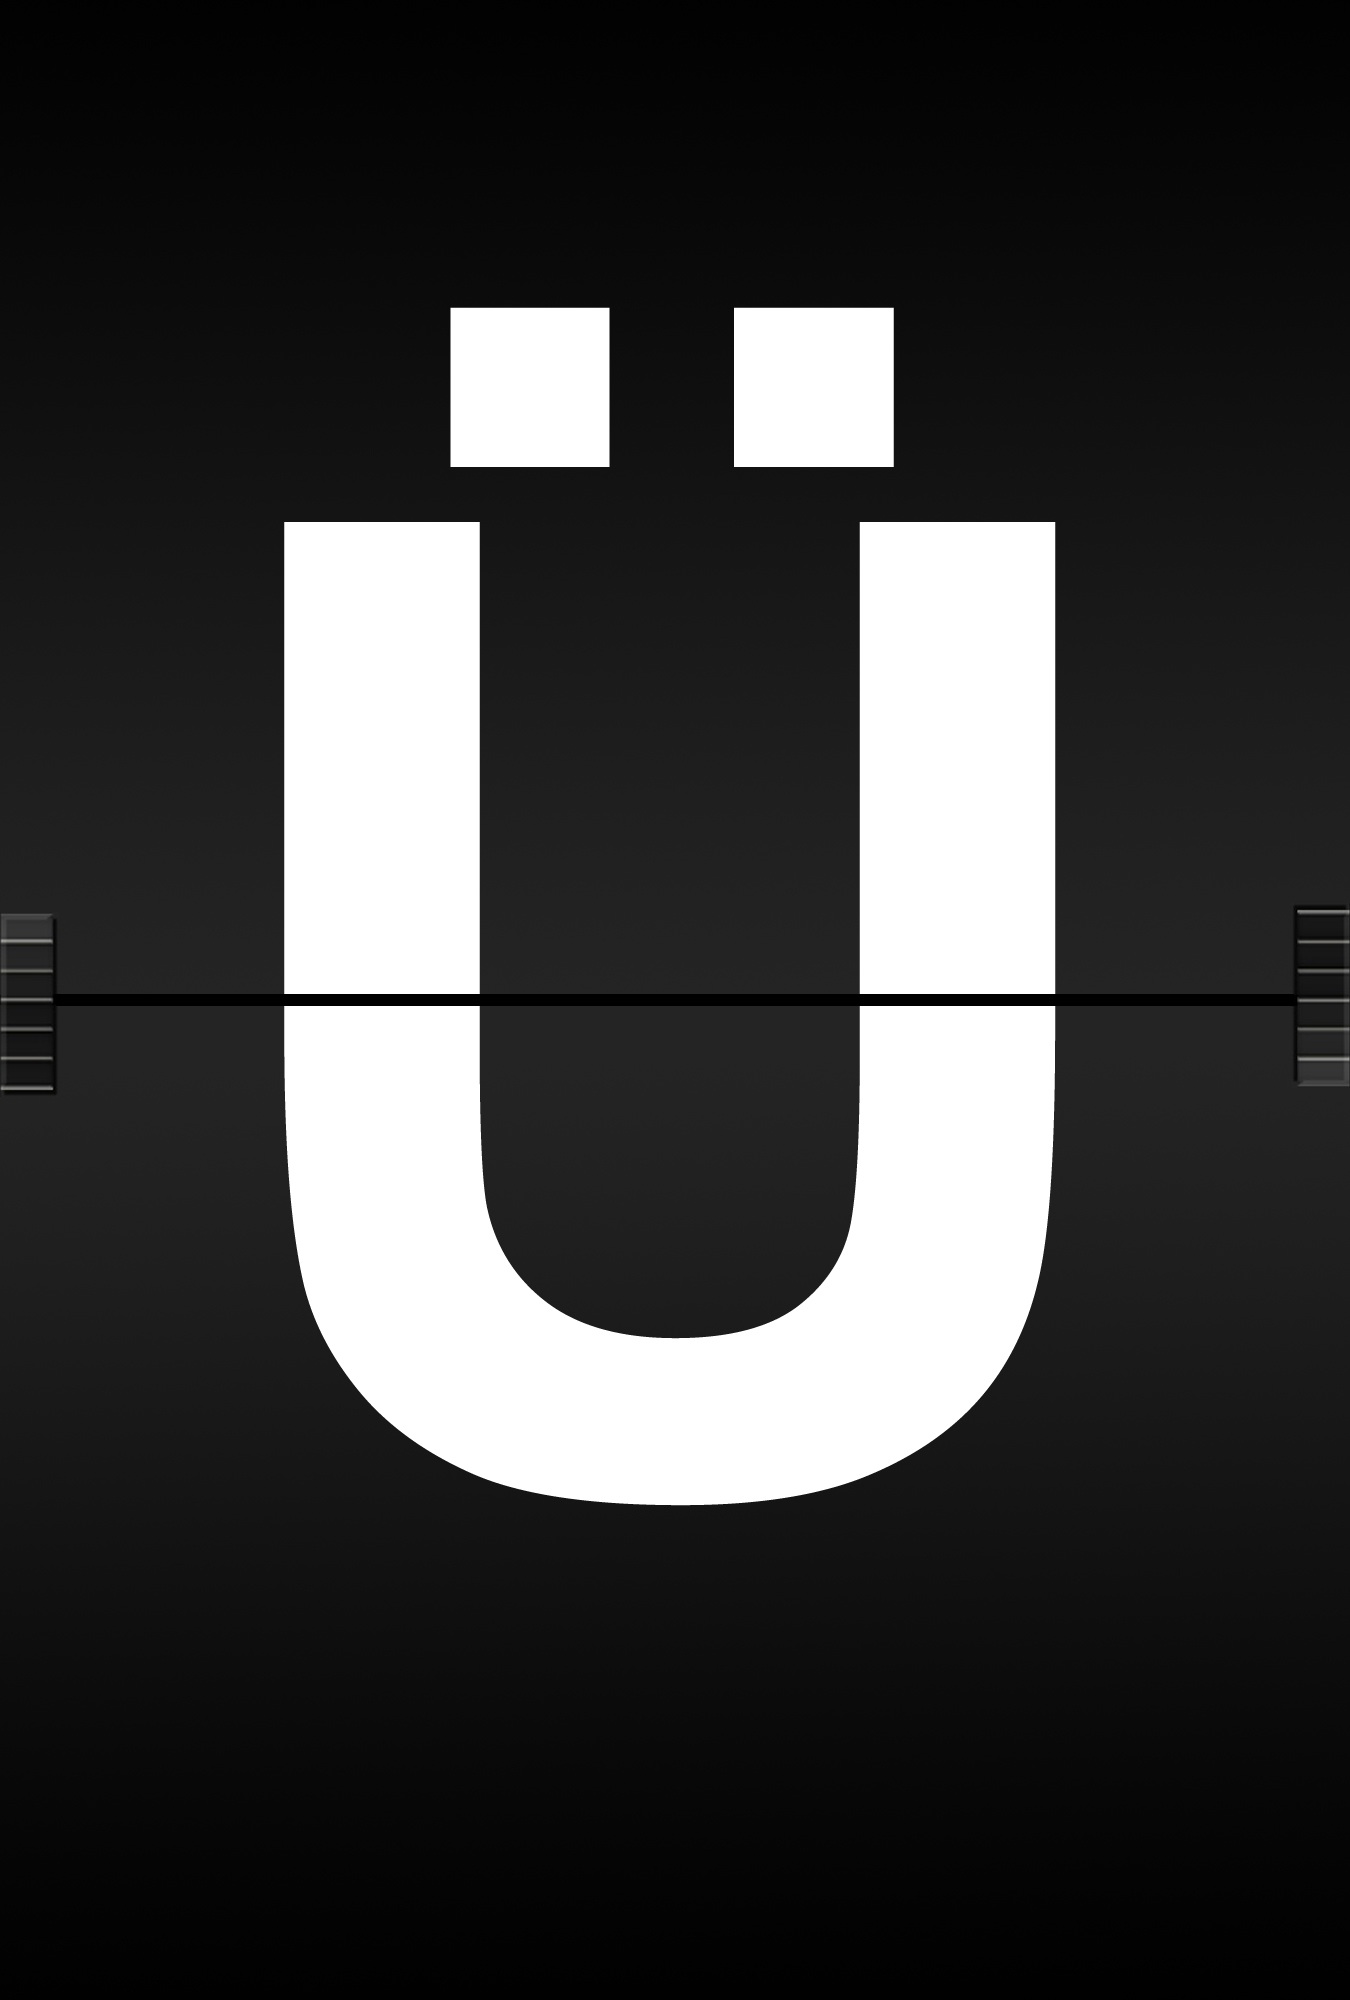
board, number, ad, airport, line, symbol, alphabet, communication, circle, brand, font, literacy, logo, text, diagram, school, letters, icon, information, railway station, leave, symbols, scoreboard, abc, timeline, screenshot, language, ue, journal font